Black Girl (1972 film)

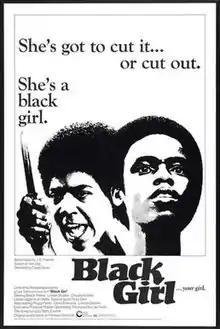

Black Girl is an American family drama film with a screenplay by J.E. Franklin, based on her 1969 play, and directed by Ossie Davis. The film explores issues and experiences of black womanhood in the 1970s, including how black women were depicted and common stereotypes of the period. According to Melvin Donalson in "Black Directors in Hollywood", ""Black Girl" is a film that explores the intricate and sometimes painful connections between mothers and daughters."